Roads in Kerala

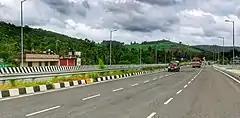
NH-544 Six lane Thrissur - Vadakkencherry

Kerala has eight National Highways which run for about 1811.52 km. Kerala has narrower National Highways compared to other parts of India. Kerala is the only state, other than Goa, which has requested for narrower highways in the state. NHAI upgrades highways to a minimum 4-lane, 60-meter-wide, grade-separated highway or a better standard across India. But in Kerala, National Highways are being upgraded to 45-meter-wide highways. Previous Kerala State Government had requested the NHAI to reduce the width of National highways in the state to 30-meters, although neighbouring Karnataka and Tamil Nadu are upgrading their National Highways as 60-meters or more wider highways, with futuristic provision for 6/8-lane highway. The reason cited by the State Government was the difficulty and disinterest in Land Acquisition, which is the responsibility of the State Government. NHAI had stopped working on many of the highway widening/upgrade projects as there are opposition from the local population for highway widening. Among Kerala's districts, Ernakulam has the maximum length of National Highway, which accounts for 172.76 km. Wayanad has the minimum length of National Highway in Kerala.